Herodias

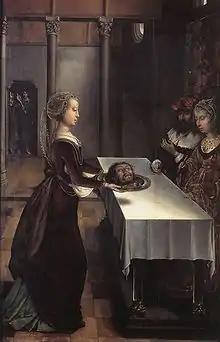
"Salome delivers the head of John the Baptist", Juan de Flandes, 1496

In the Gospels of Matthew and Mark, Herodias plays a major role in the execution of John the Baptist, using her daughter's dance before Antipas and his party guests to ask for the head of the Baptist as a reward. According to the Gospel of Mark, Antipas did not want to put John the Baptist to death, for Antipas liked to listen to John the Baptist preach (Mark 6:20). Furthermore, Antipas may have feared that if John the Baptist were to be put to death, his followers would riot. The Gospel of Luke amplifies the role of Herod by omitting these details.